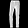
Label: Trouser